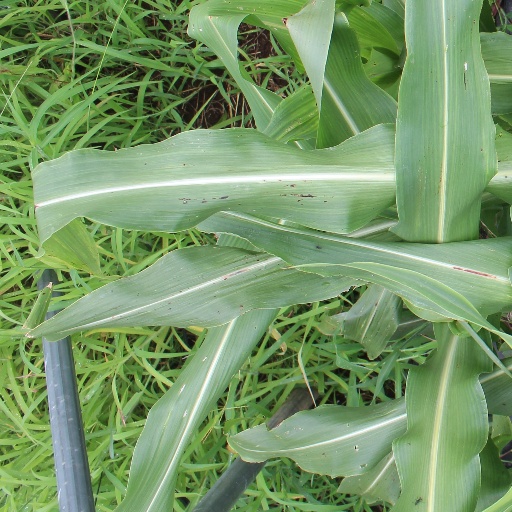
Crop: sorghum